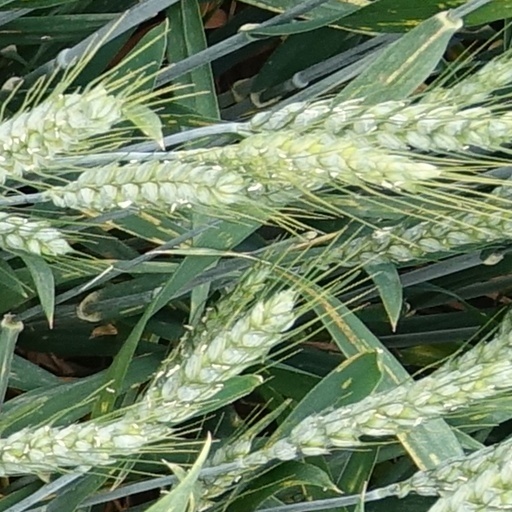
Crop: wheat